George W. Sears

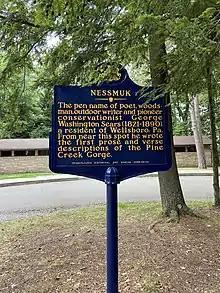
Nessmuk historical marker at Leonard Harrison State Park

Sears wrote "Woodcraft", a book about camping, published in 1884, that has remained in print ever since. A book of poems, "Forest Runes", appeared in 1887.